2008 United Nations Climate Change Conference

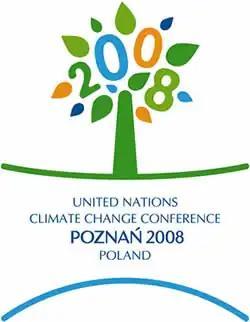

The 2008 United Nations Climate Change Conference took place at PIF Congress Centre, Poznań International Fair (PIF), in Poznań, Poland, between December 1 and December 12, 2008. Representatives from over 180 countries attended along with observers from intergovernmental and nongovernmental organizations.